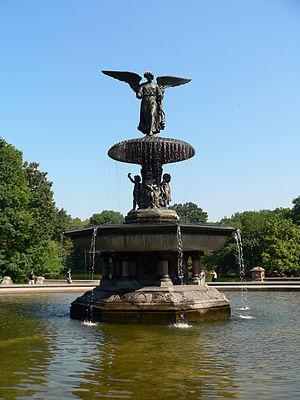
La fonderie royale de Munich est une fonderie d'art coulant exclusivement du bronze qui exista entre 1822 et 1931. Beaucoup de statues de Munich et de ses environs y ont été réalisées.